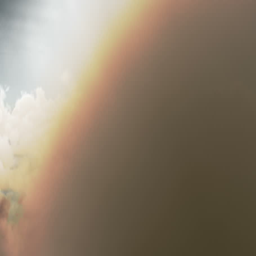
beautiful smoky clouds in a dark sky